2014 Iquique earthquake

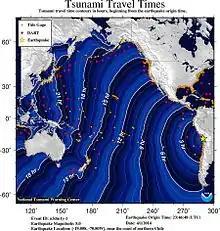
Travel time projection of the tsunami

Under advice from the Pacific Tsunami Warning Center, tsunami warnings were issued for the Latin American Pacific coastlines of Chile, Peru, and Ecuador shortly after the earthquake occurred. Chile was subsequently hit by a large tsunami in its northern territories, with a maximum height of in Arica.